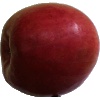
Label: Apple Crimson Snow 1